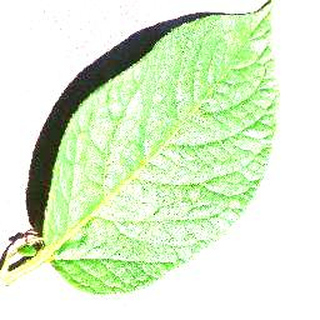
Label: healthy_potato